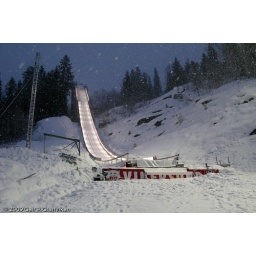
World Cup Vikersund 2009 - The inrun in the ski flying hill